Berkshire Community College

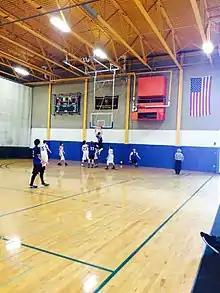
Students from Berkshire Community College's basketball team play against Bard College at Simon's Rock in the BCC gym.

Berkshire Community College offers club sports including cross country running, basketball, and soccer. In 2014, the college joined the Southern New England Club Basketball League in the East Division, which includes American International College, Goodwin College, Yale University, and Assumption College. Students also participate in seasonal hiking and snowshoeing excursions.